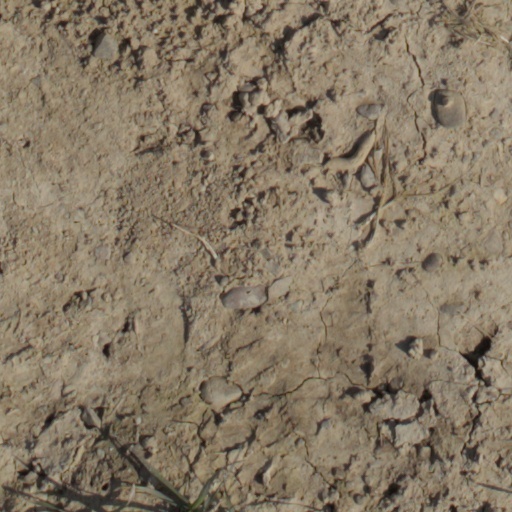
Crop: wheat